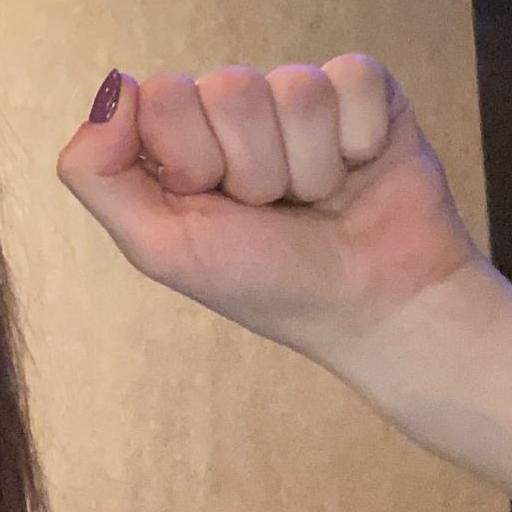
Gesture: fist